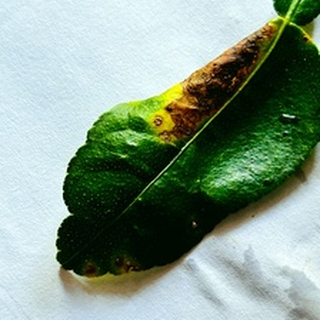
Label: lemon_citrus_canker